C4orf19

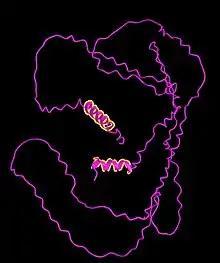
Structural analog of C4orf19, generated by AlphaFold and visualized with NCBI iCn3D. Conserved sequences that were predicted to be alpha helices are highlighted in yellow.

There are four known transcript variants that encode isoforms known as transcript variant 1, transcript variant 2, X1, and X2.